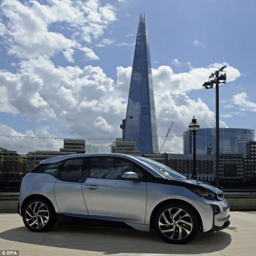
revolutionary new electric i3 car was launched against a backdrop of building